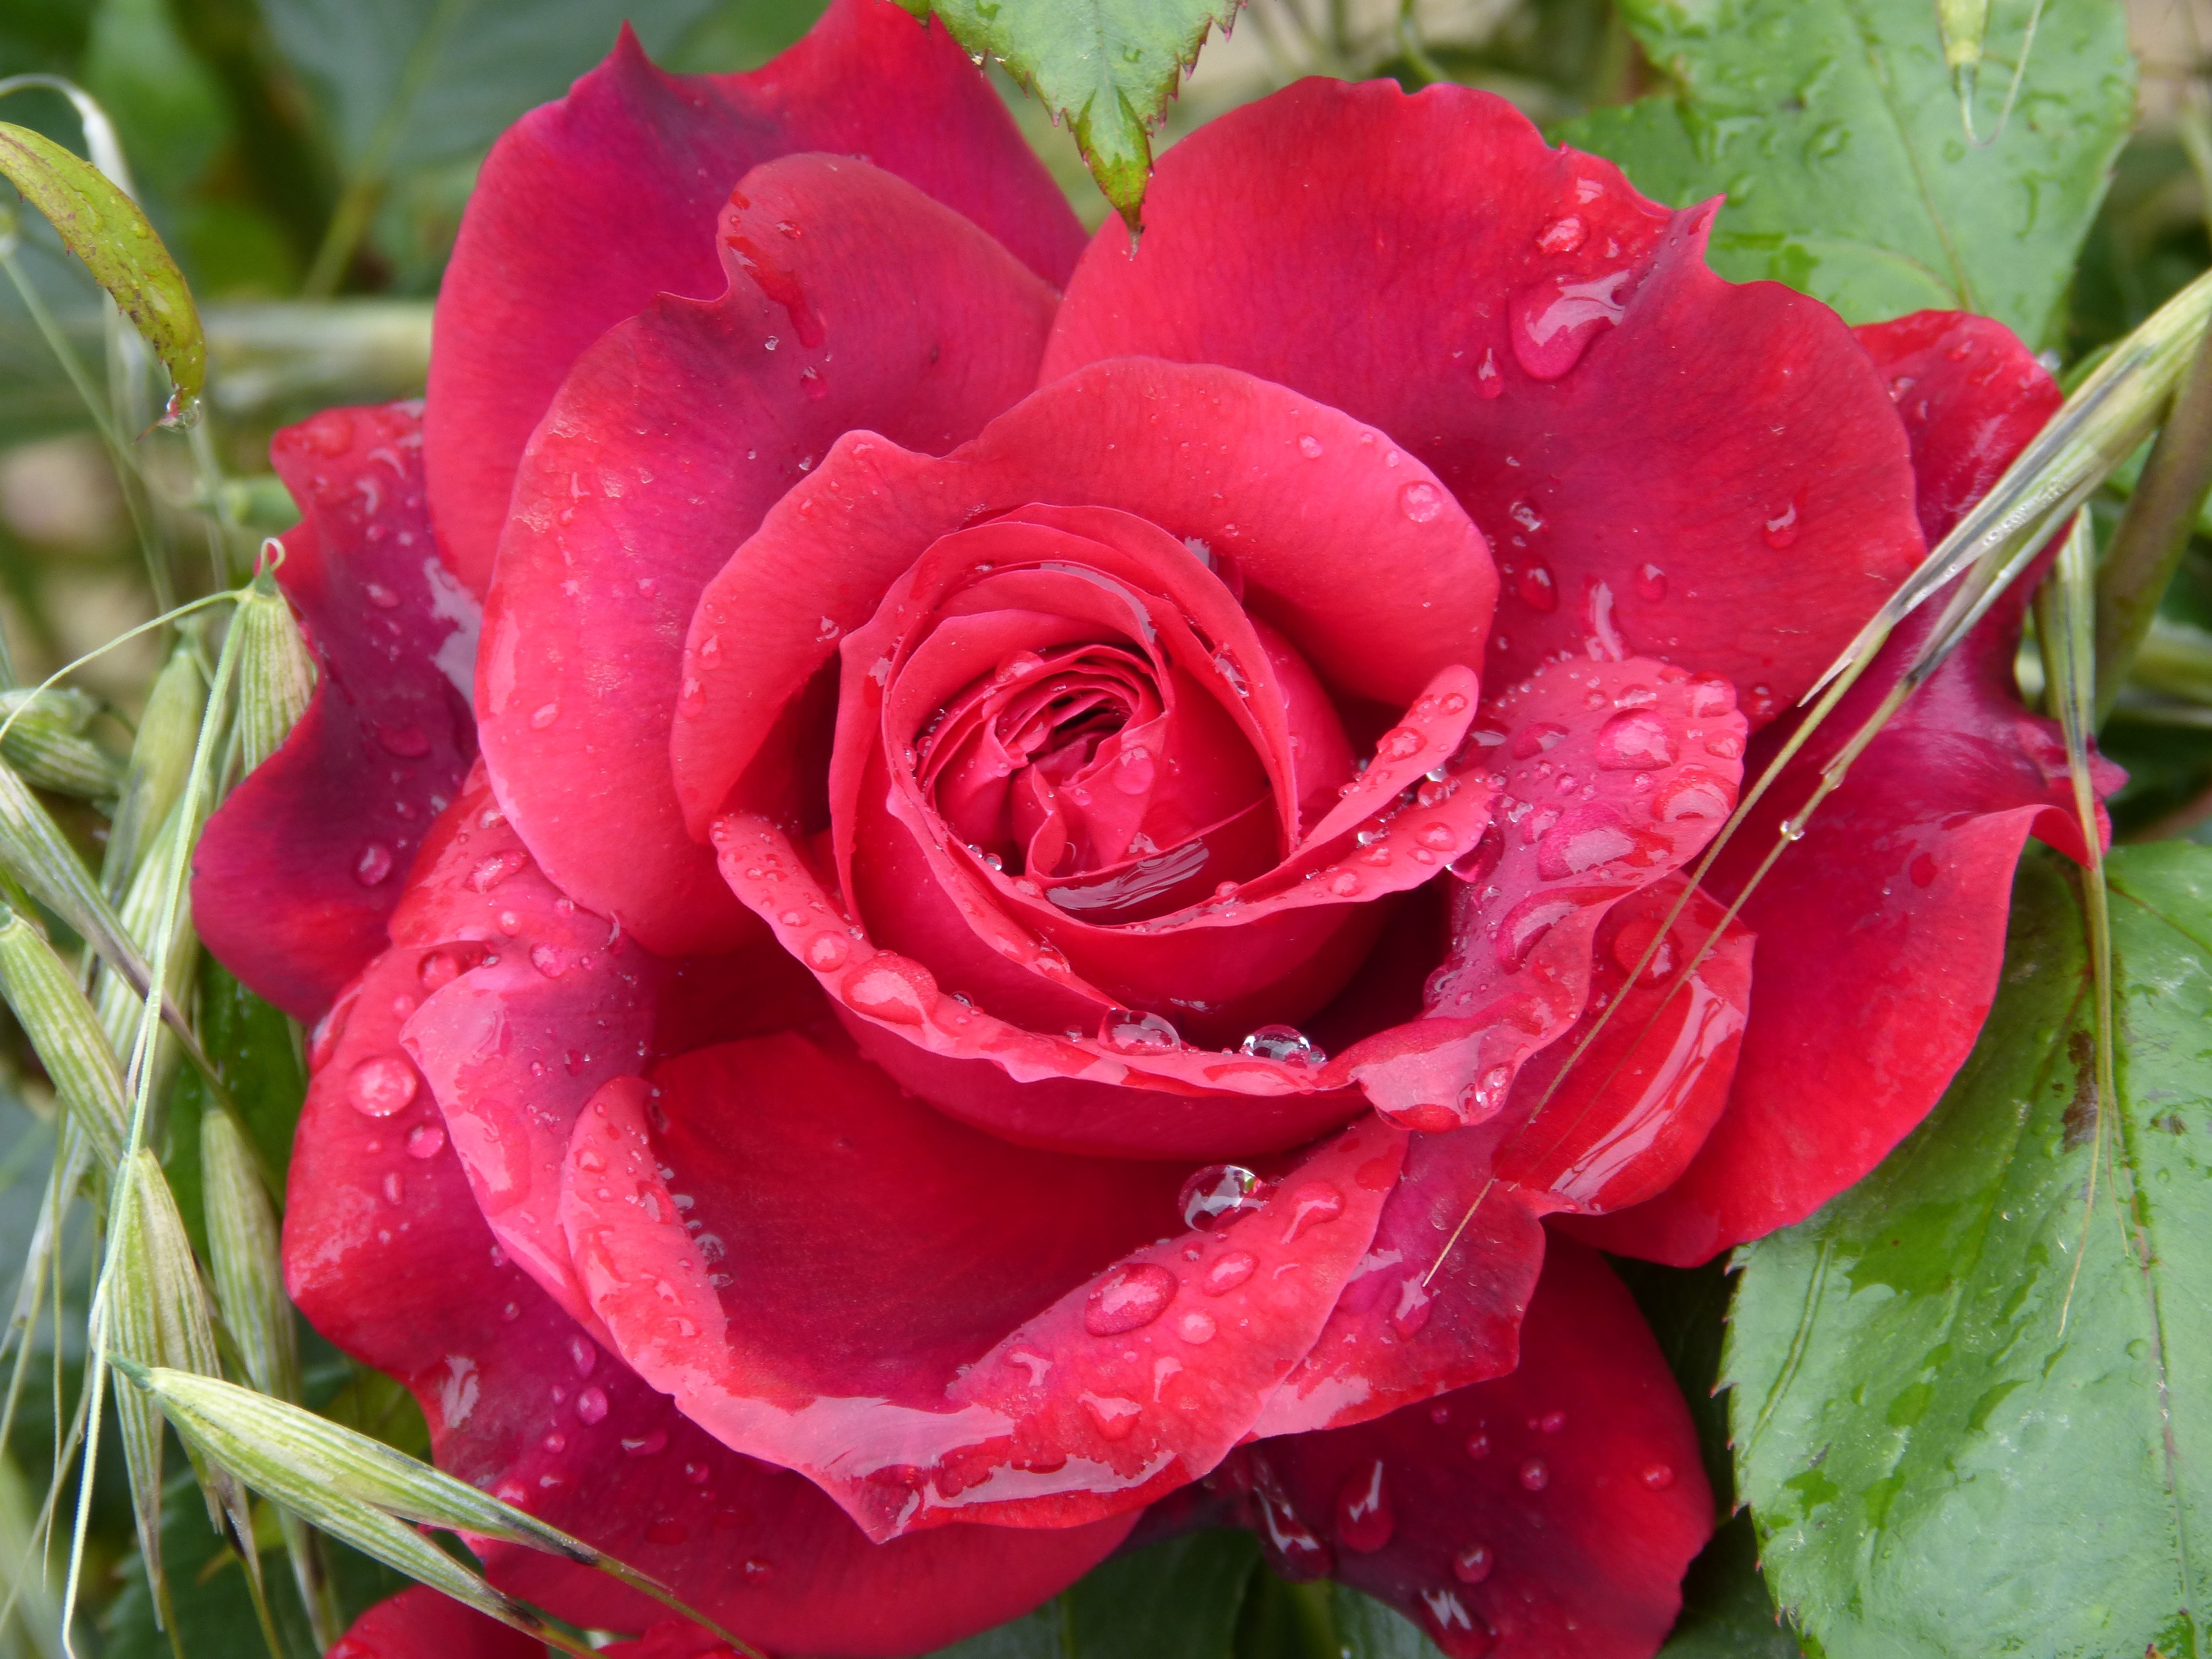
plant, flower, petal, rose, red, pink, rosa, beauty, floribunda, moisture, rosebush, flowering plant, garden roses, rose family, red rose drops, land plant, rosa centifolia